The Chicharro Sculpture

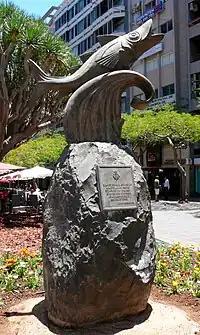
The Chicharro Sculpture

The Chicharro Sculpture or Allegorical sculpture the Chicharro it is a bronze sculpture of a horse mackerel (Trachurus trachurus), located in the city of Santa Cruz de Tenerife (Canary Islands, Spain), which has become one of its most beloved symbols.